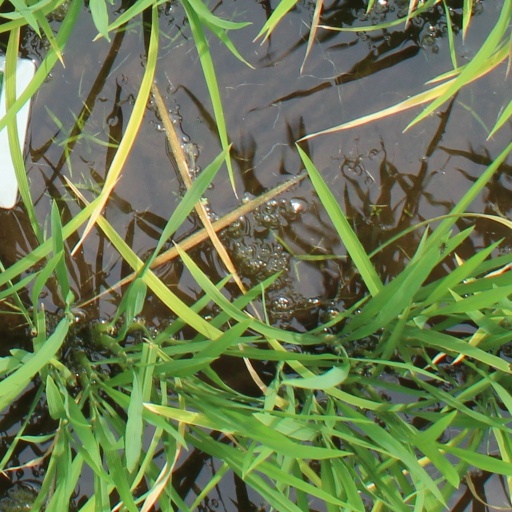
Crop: rice